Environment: real
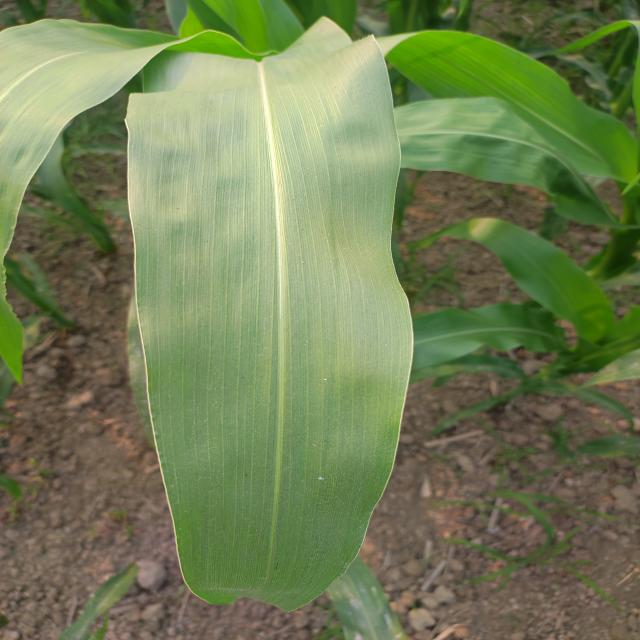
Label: healthy